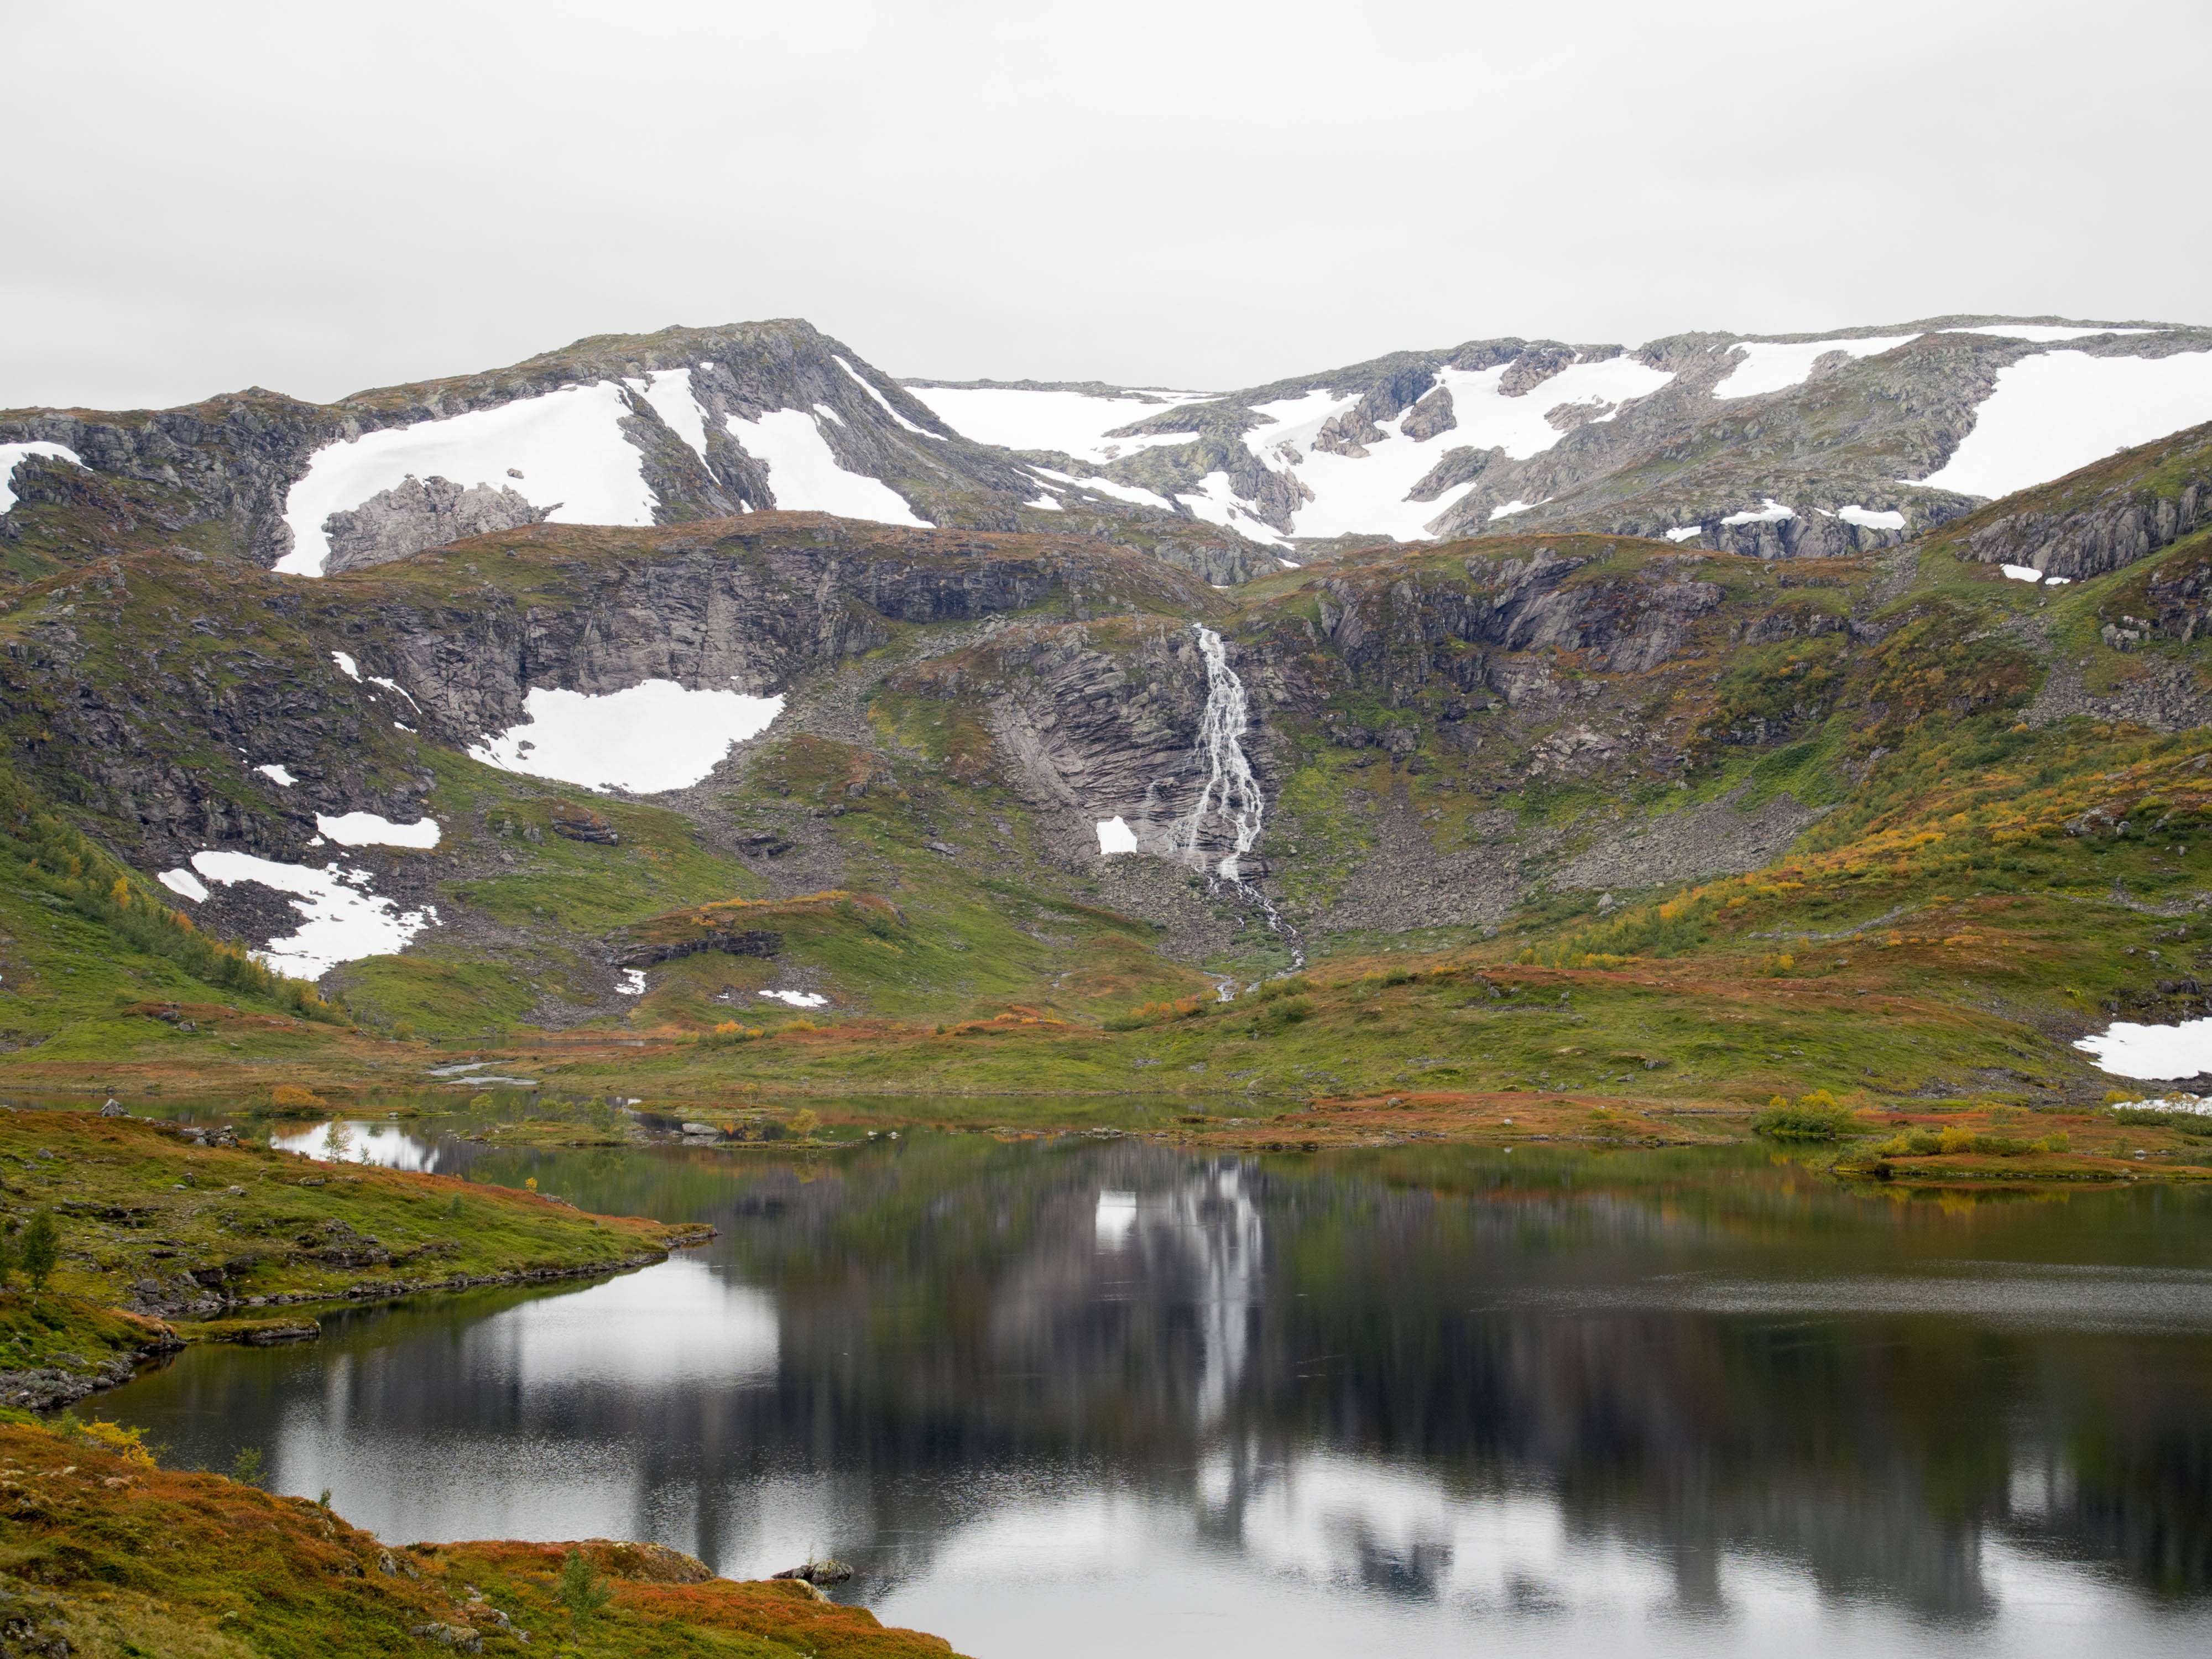
landscape, nature, waterfall, wilderness, mountain, snow, cold, lake, view, valley, mountain range, panorama, reflection, fjord, reservoir, highland, alps, vision, plateau, bergsee, fell, loch, norway, mirroring, nordic, moraine, landform, tarn, mountain pass, mountainous landforms, glacial landform